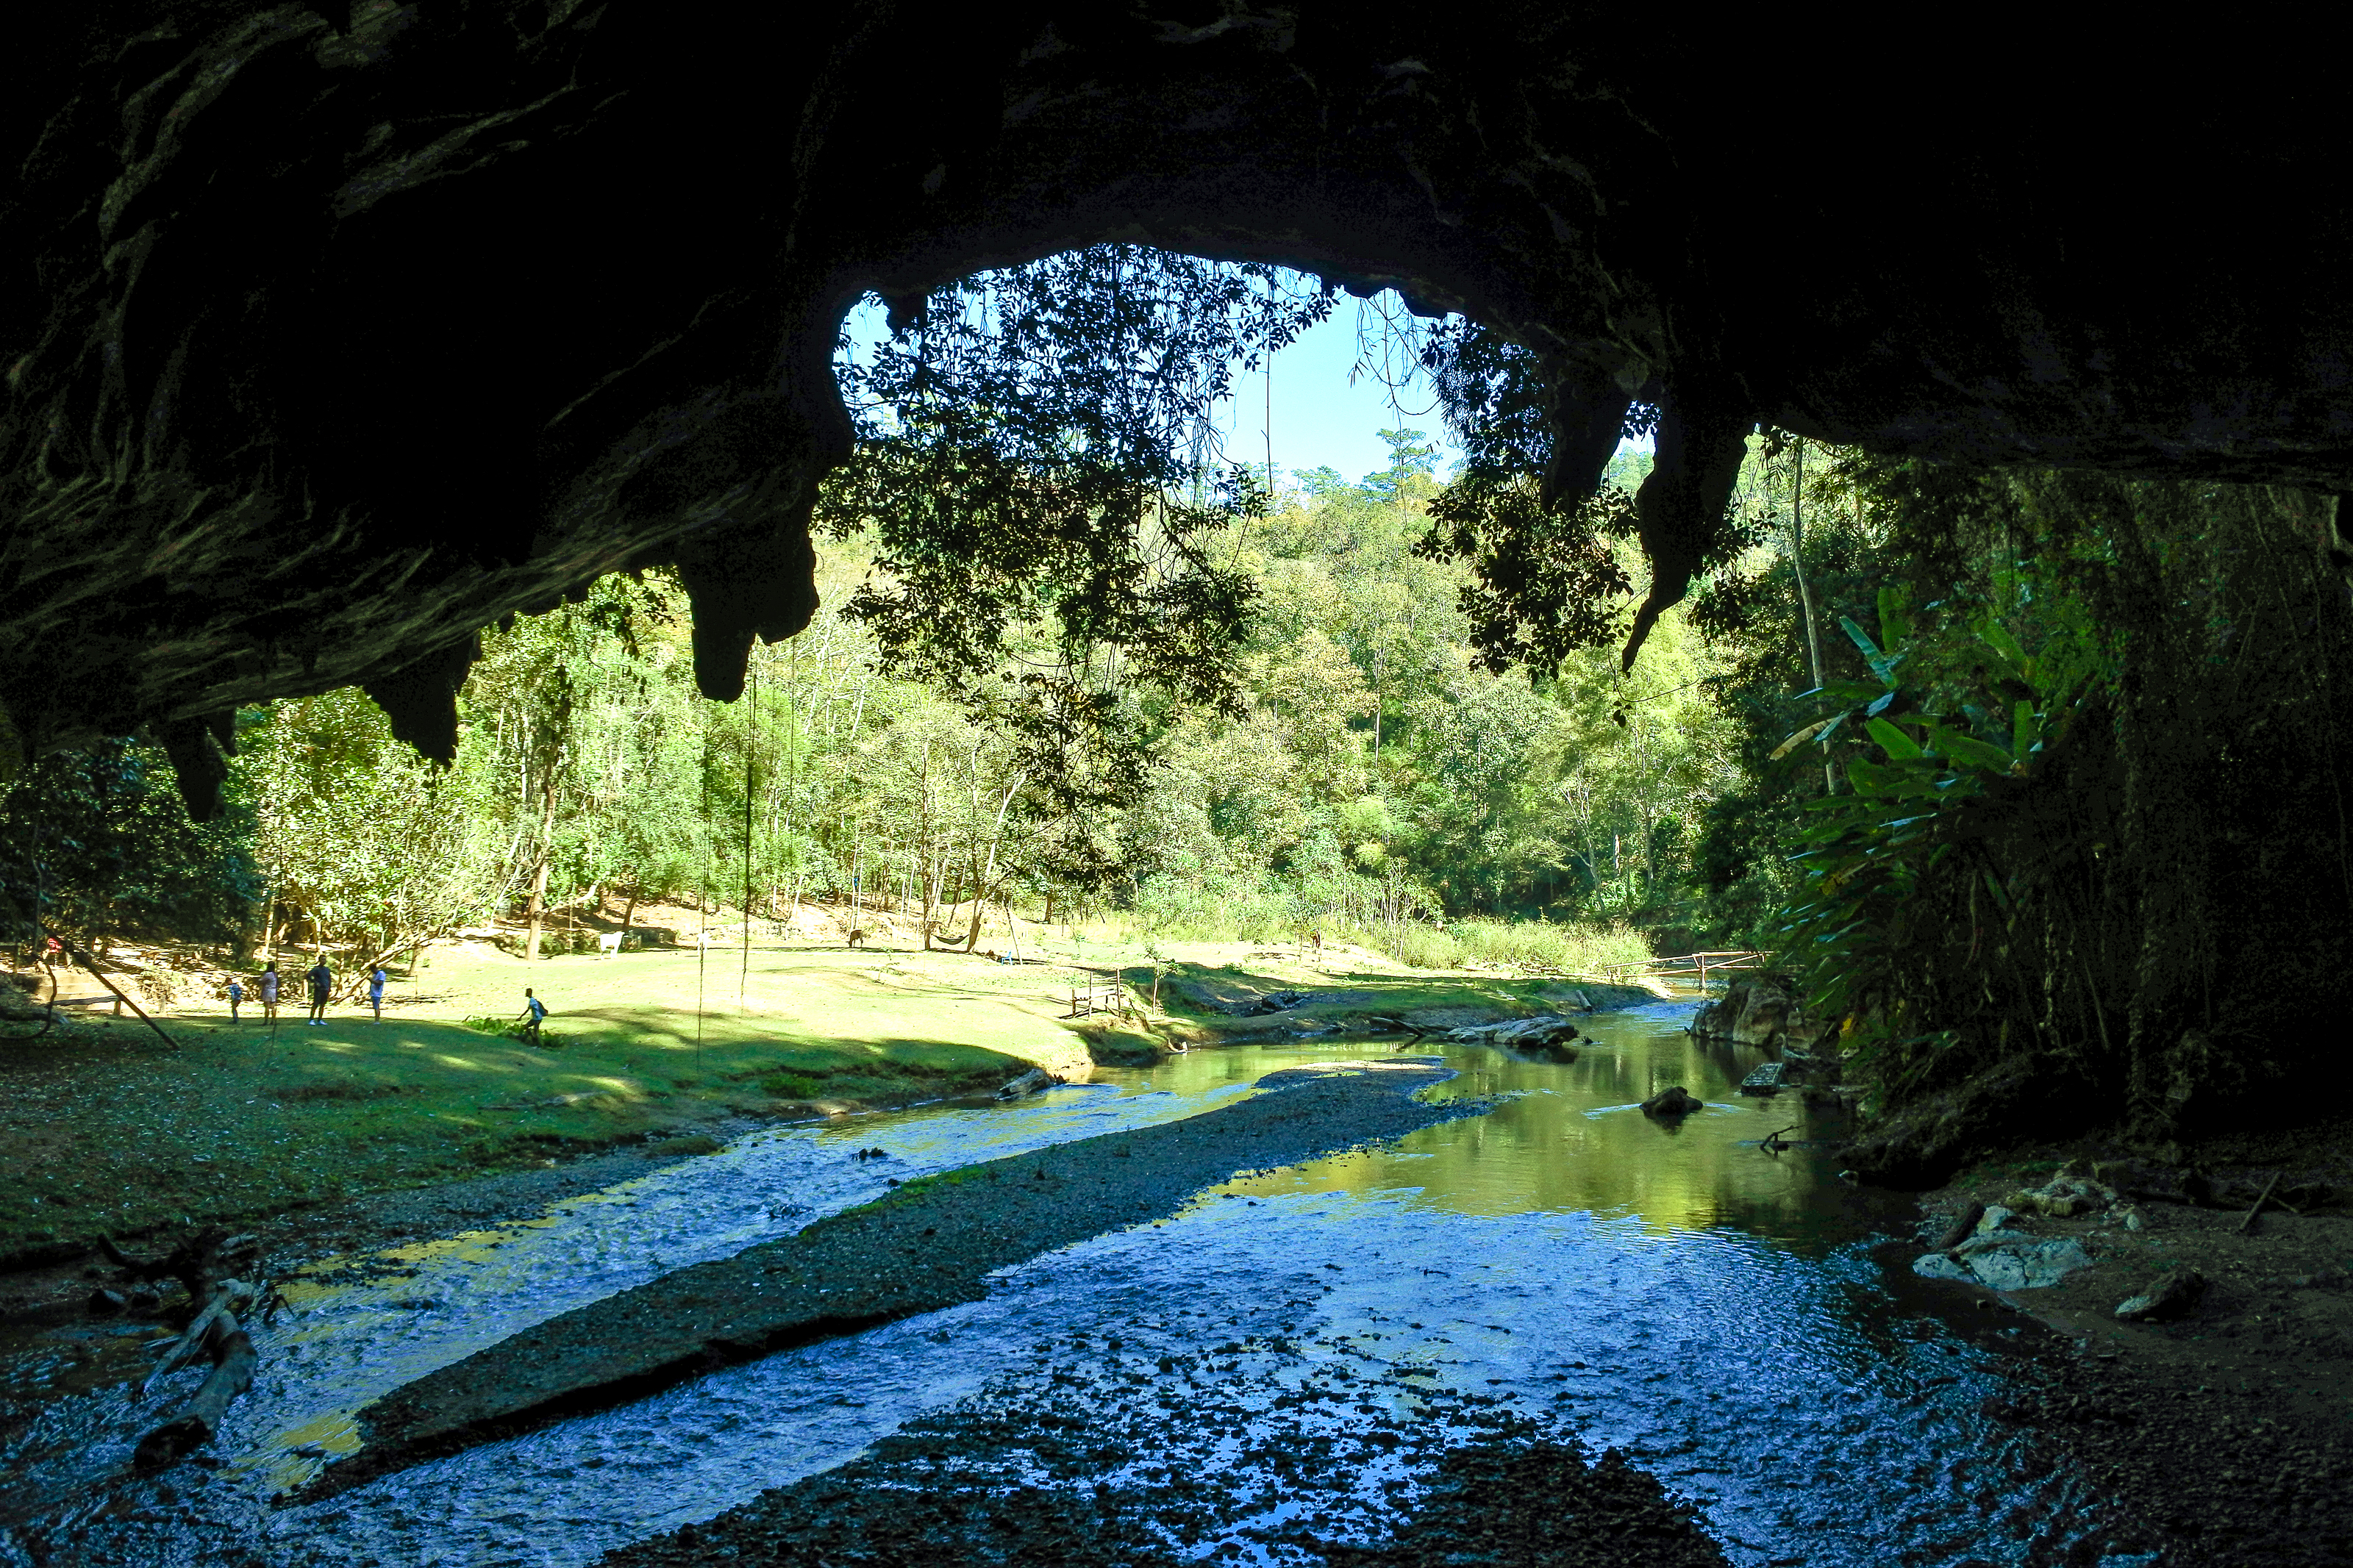
lod, tourism, geology, inside, scenic, sun, interior, lot, rock, amazing, beautiful, mountain, limestone, tham, walking, thailand, dark, pai, cave, famous, green, natural, nature, asia, stalagmite, people, water, lifestyle, stone, adventure, mae hong son, outdoor, attraction, light, underground, background, person, stalactite, backpack, fish, sunset, silhouette, river, travel, landscape, natural landscape, nature reserve, tree, watercourse, vegetation, water resources, natural environment, formation, reflection, biome, botany, stream, grass, waterway, leaf, sunlight, bank, riparian zone, plant, pond, fluvial landforms of streams, riparian forest, lake, forest, erosion, state park, arch, national park, tributary, channel, canal